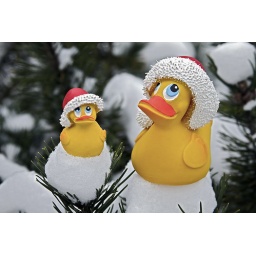
I spotted these rare birds in the grounds of our office yesterday. TGIF